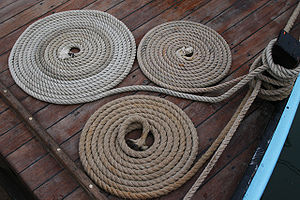
Kvejl
3 reb kvejlet op
Et kvejl er en længde af tov eller reb, som er lagt op i en spiral-/ringformet bunke.